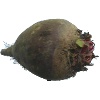
Label: beetroot